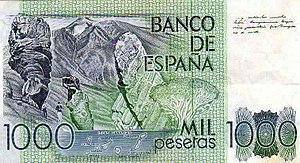
Billet de 1 000 Pesetas (1979) Dimensions 138 x 75 mm. (Espagne). Verso: Pic du Teide (Canaries).
Le Teide est un stratovolcan situé sur l'île de Tenerife, dans l'archipel des îles Canaries, à l'ouest des côtes d'Afrique du Nord. Il culmine à 3 718 m, ce qui en fait le point culminant d'Espagne, le plus haut sommet dans l'océan Atlantique, mais aussi la troisième plus haute structure volcanique au monde si on compte depuis le fond océanique.